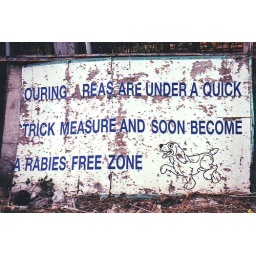
A sign along the sidewalk in Ban Phe.